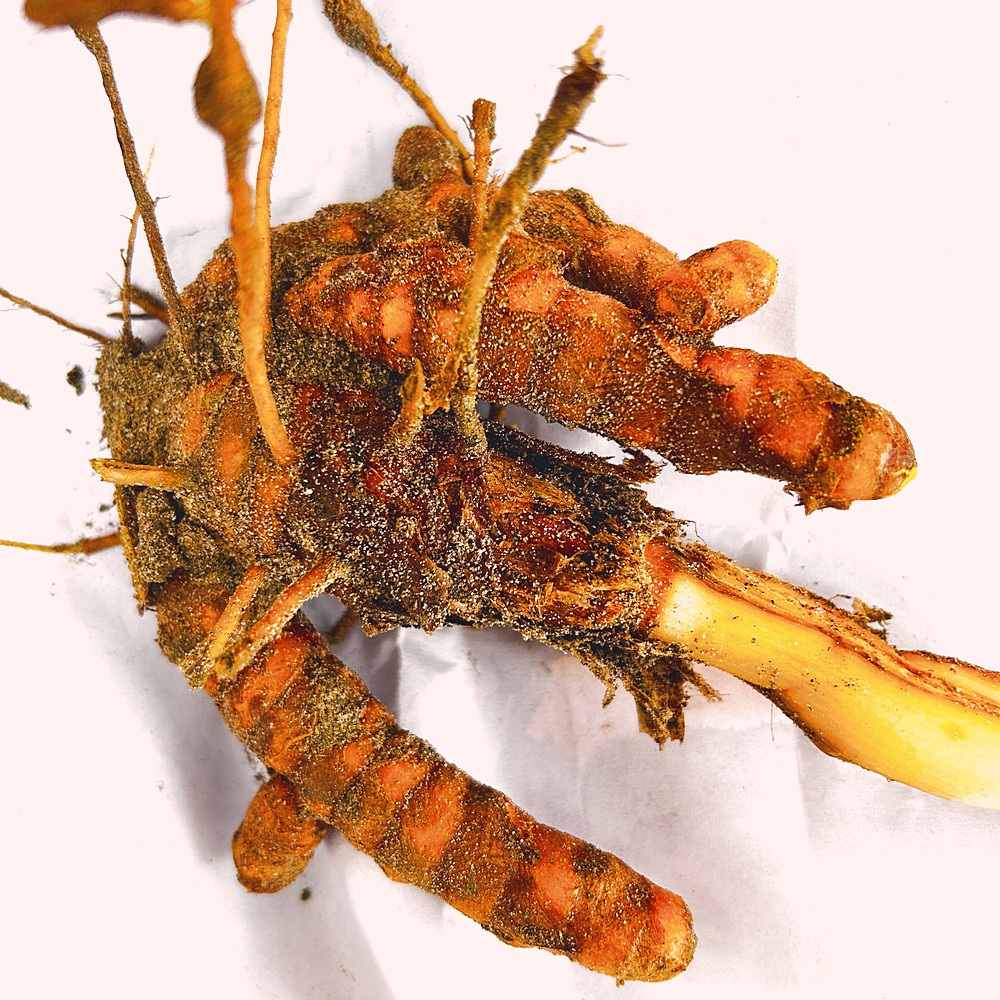
Label: Rhizome Healthy Root